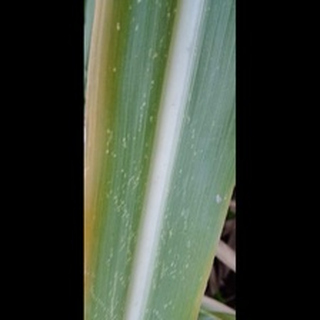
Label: sugarcane_mosaic